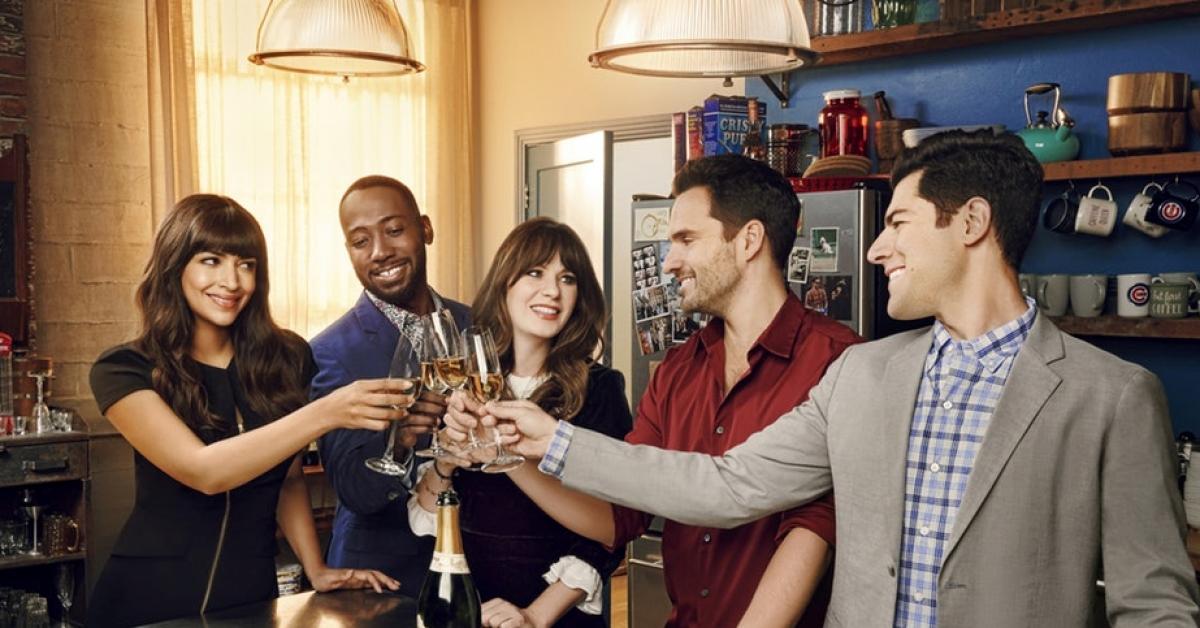
Gender: women